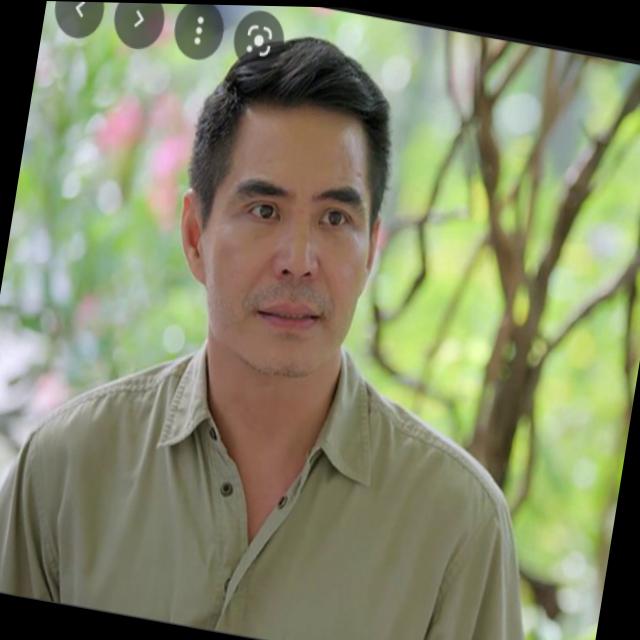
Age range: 45-64